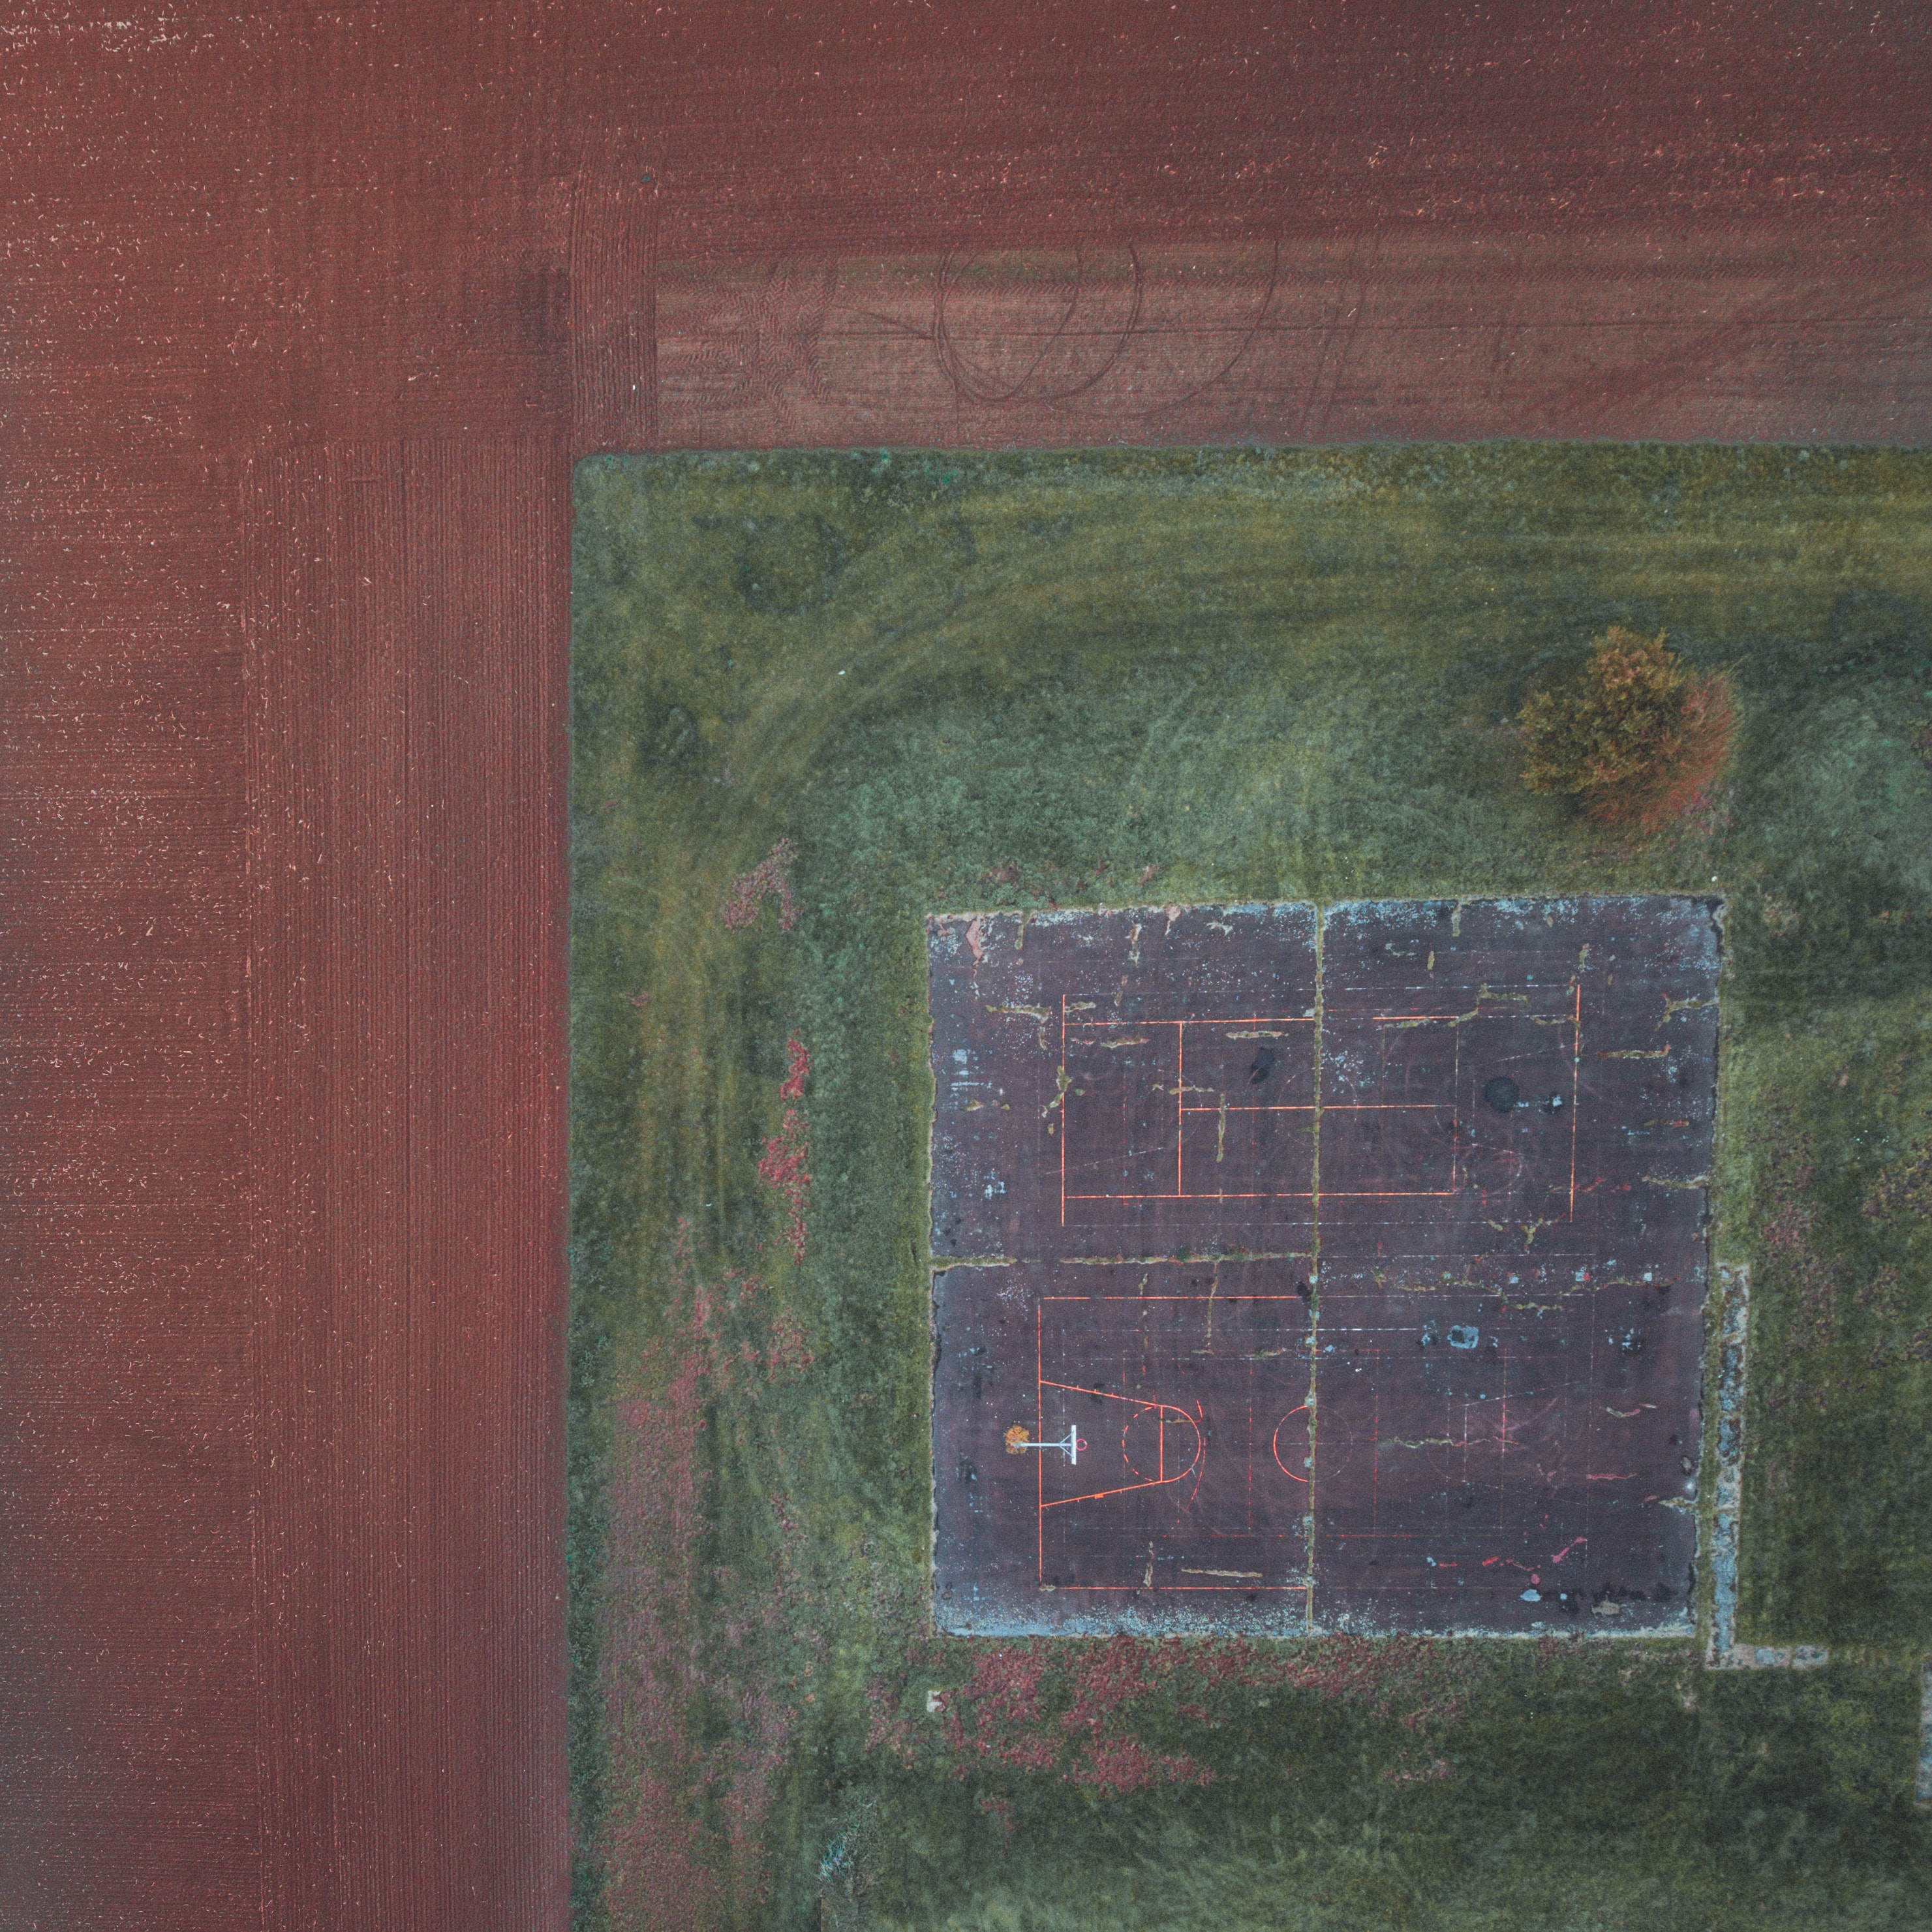
green, wall, painting, brick, line, visual arts, brickwork, Tints and shades, wood, art, rectangle, acrylic paint, still life